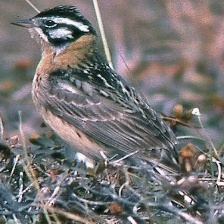
Species: SMITHS LONGSPUR
Scientific name: CALCARIUS PICTUS